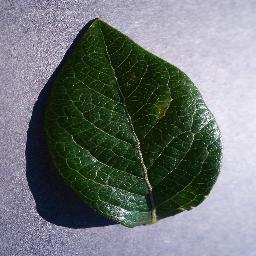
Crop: blueberry
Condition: healthy